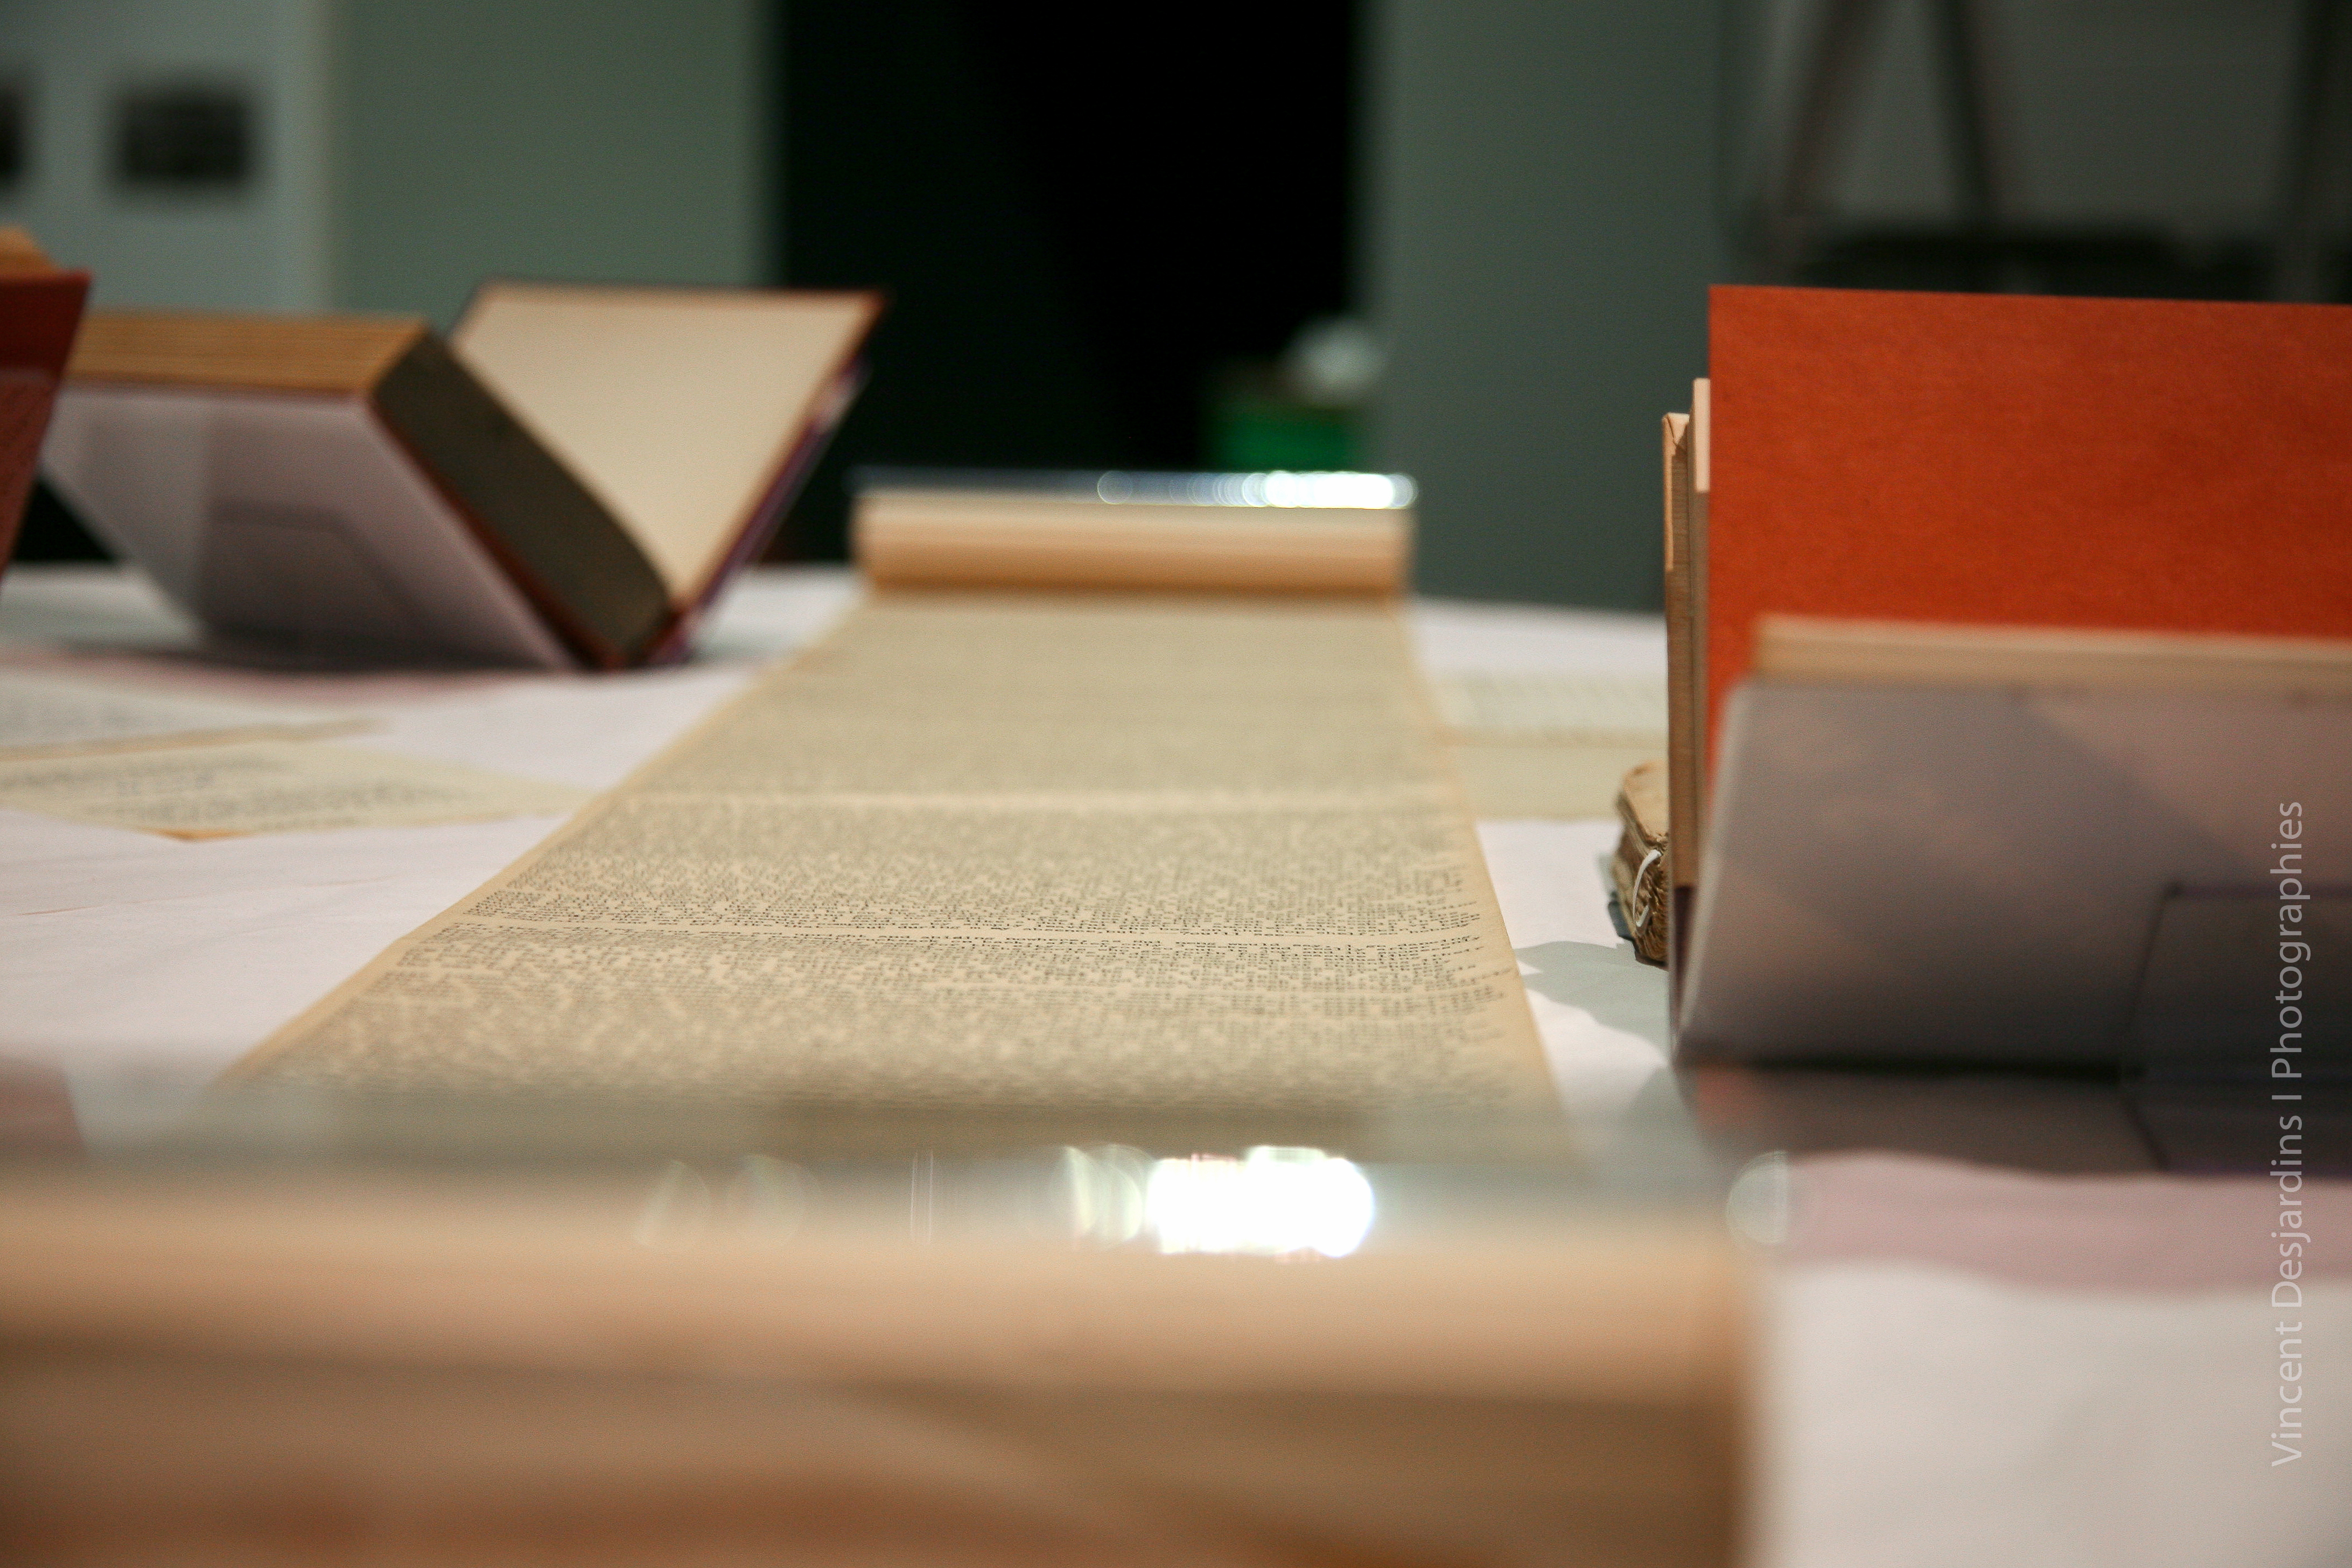
writing, table, wood, white, floor, paris, red, color, furniture, art, exposition, design, bnf, exhibition, shape, richardprince, biblioth quenationaledefrance, flooring